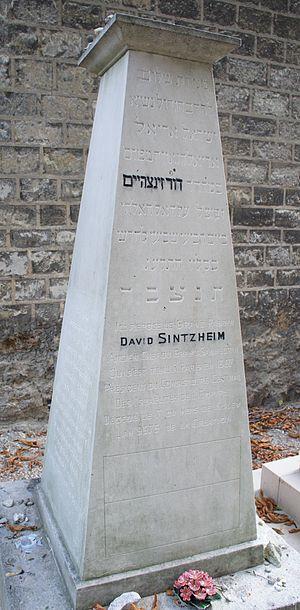
David Sintzheim ou Sinzheim est un rabbin, premier grand-rabbin de France.